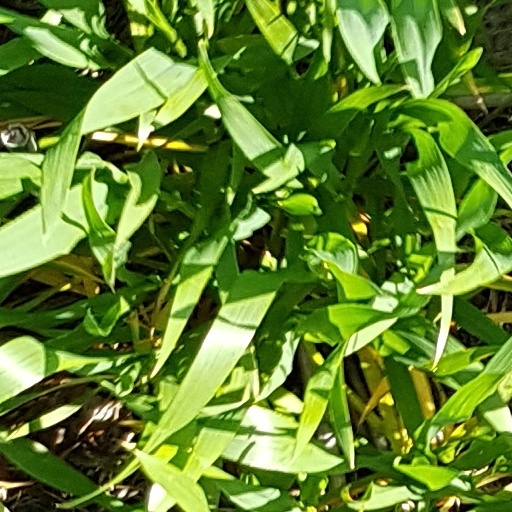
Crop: wheat